James Forrest (footballer, born 1991)

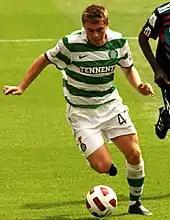
Forrest playing for Celtic in 2010

He made his first European appearance for Celtic in a Champions League qualifying game against Braga in July 2010. A few days later he won the man of the match award for his performance in the Emirates Cup game with Olympique Lyonnais. He continued this fine form into the league campaign, scoring against St Mirren in a 4–0 victory. Forrest played in both legs of Celtic's Europa League qualifier against Utrecht. Forrest was named the SPL Young Player of the Month for August 2010 In the following month Forrest opened the scoring against Hearts. He made his Old Firm debut in a 2–0 win at Ibrox in January 2011. He received the first red card of his career in the following match against Hamilton. He scored against Hearts, before being rewarded for his form with a new five-year deal on 28 January 2011. Forrest collected his first winner's medal on 21 May 2011 when he came on a late second-half substitute for Kris Commons in Celtic's 3–0 Scottish Cup Final win over Motherwell. He finished the season with 3 goals and 1 assist after 25 appearances.